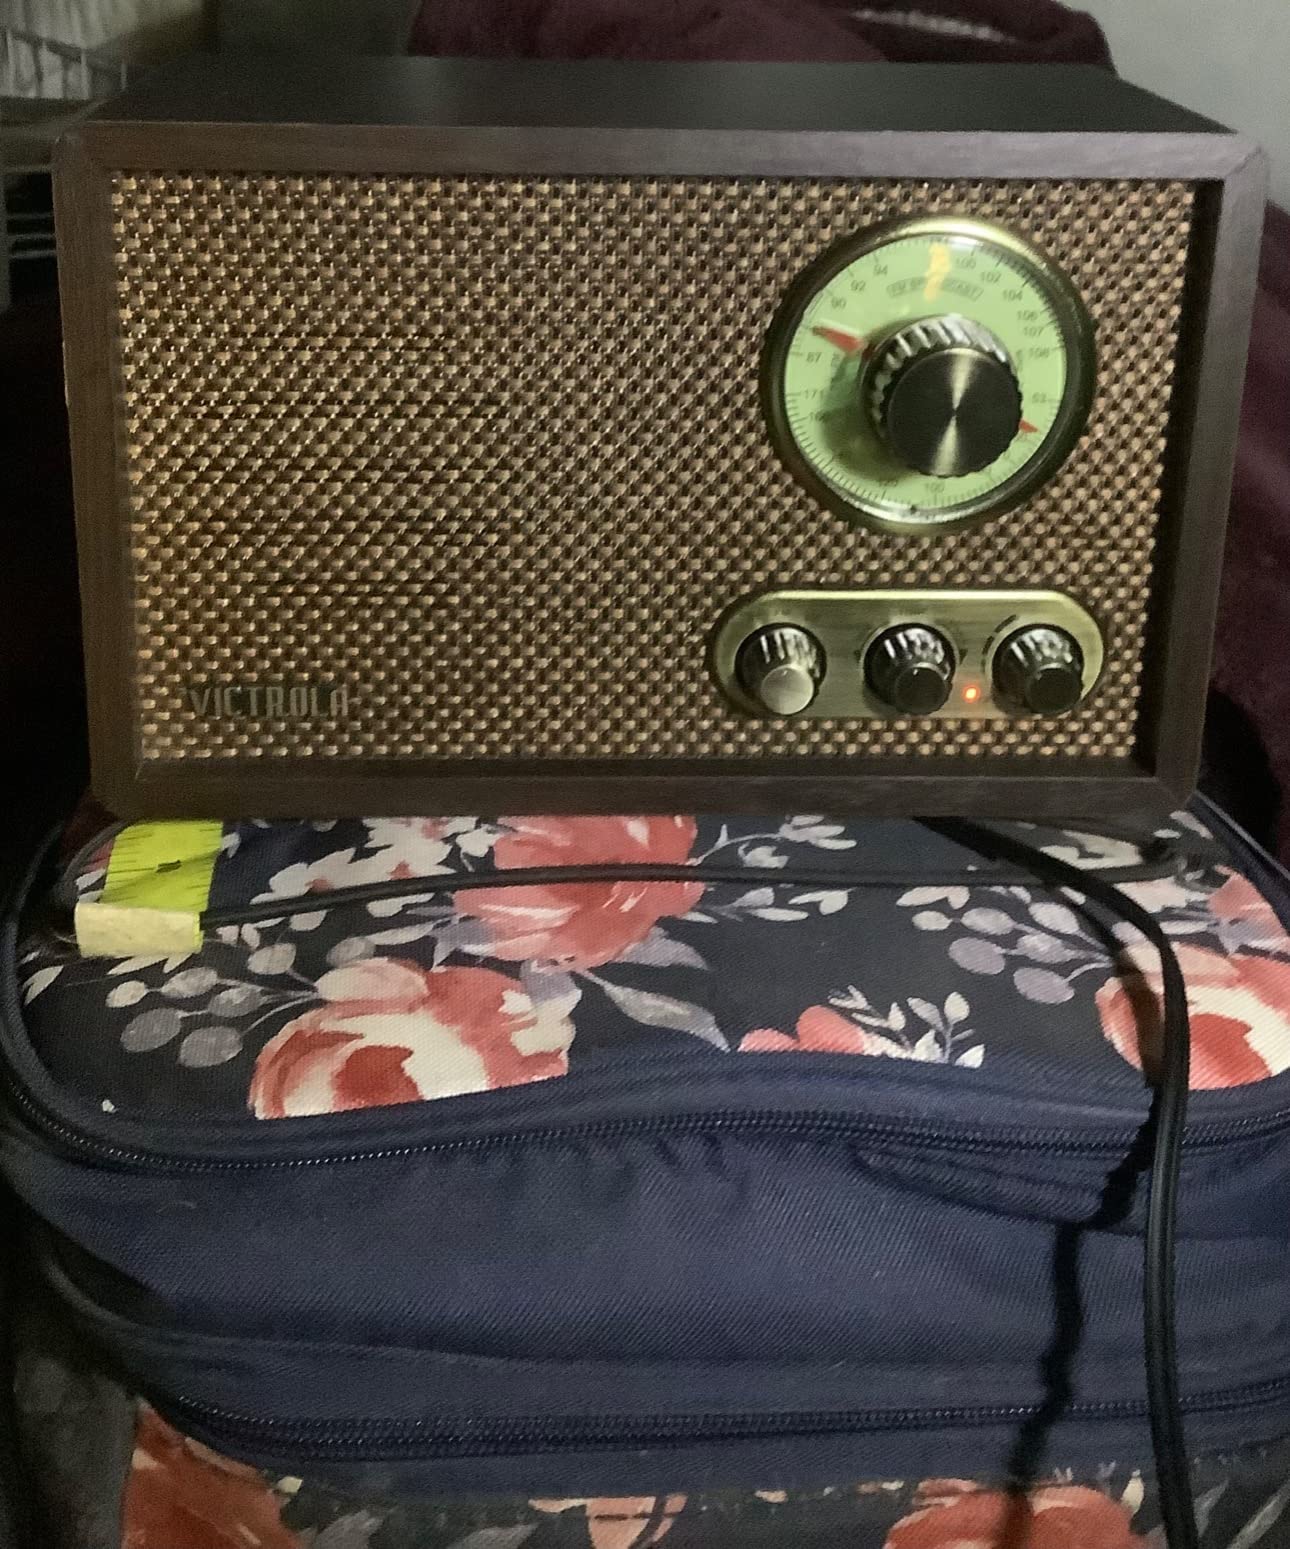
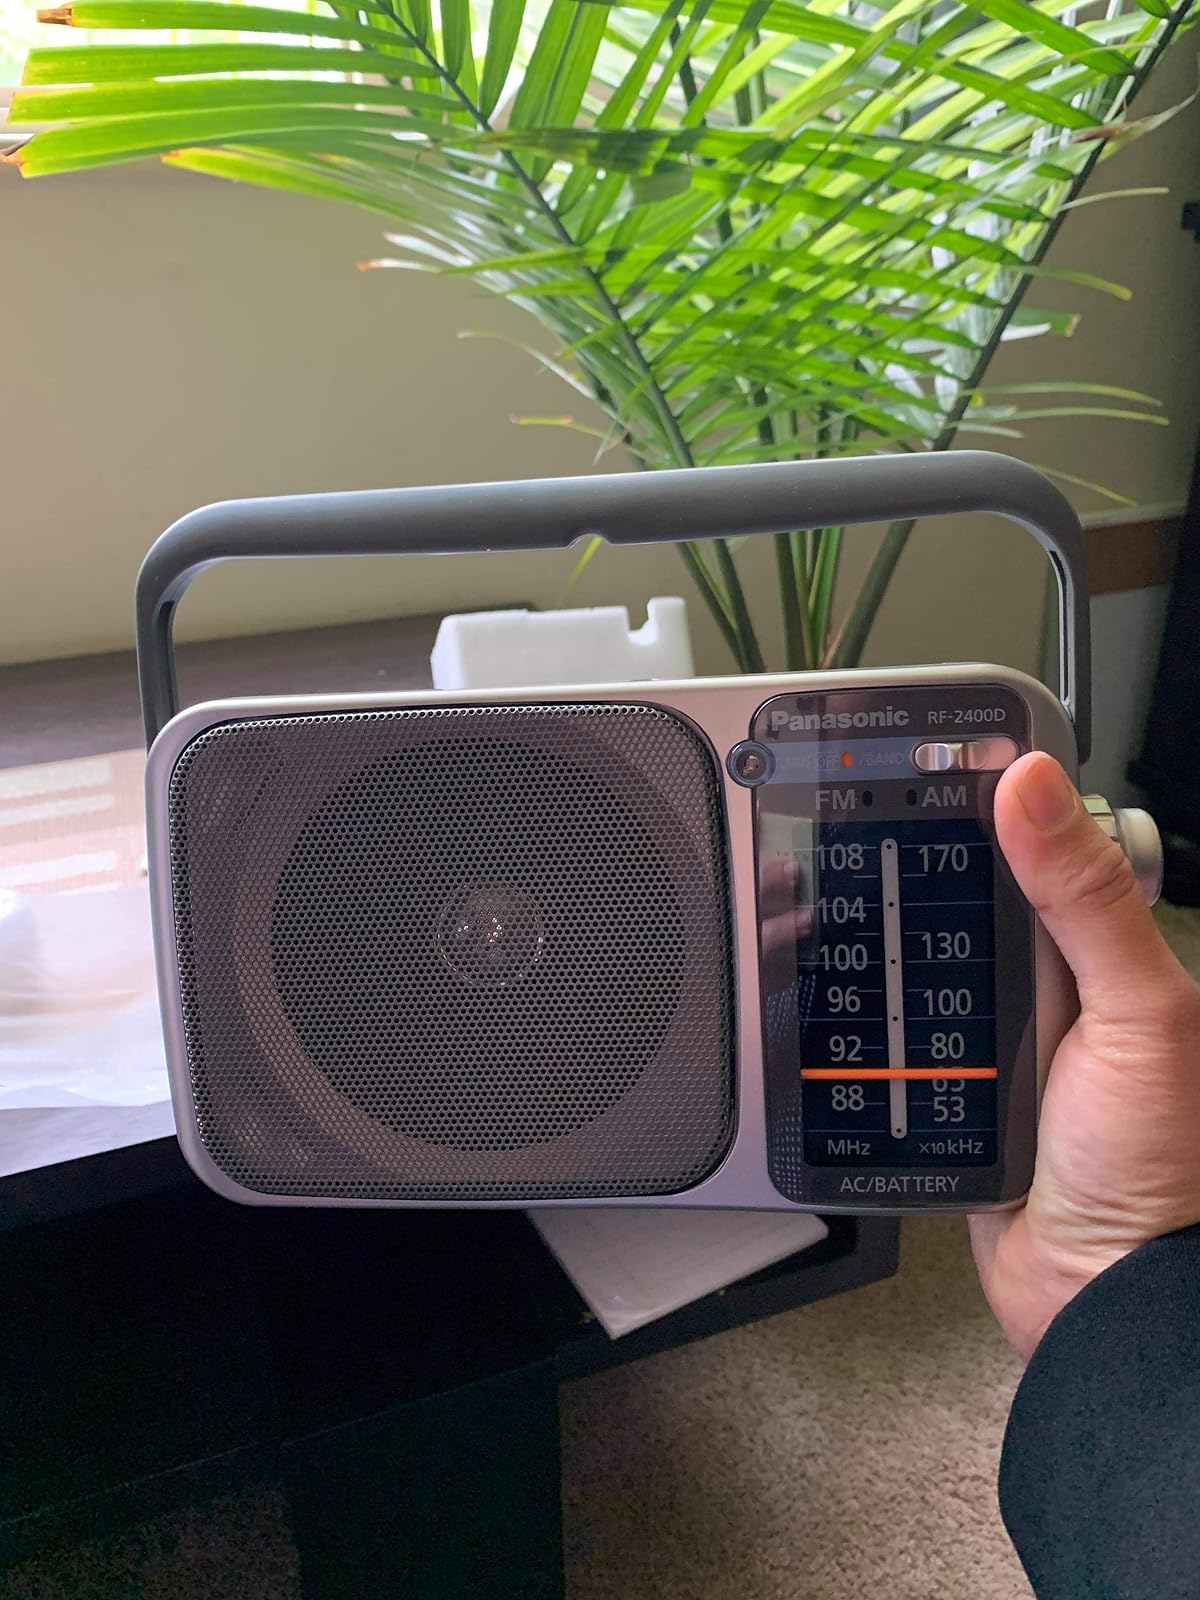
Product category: radio
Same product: no